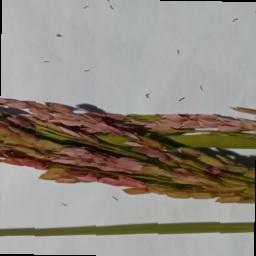
Label: Rice___Neck_Blast